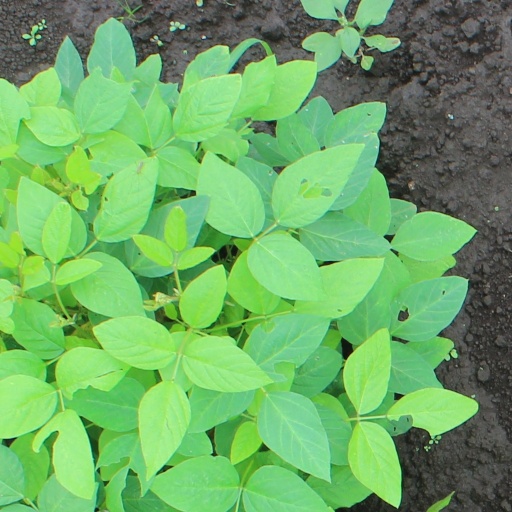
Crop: soybean